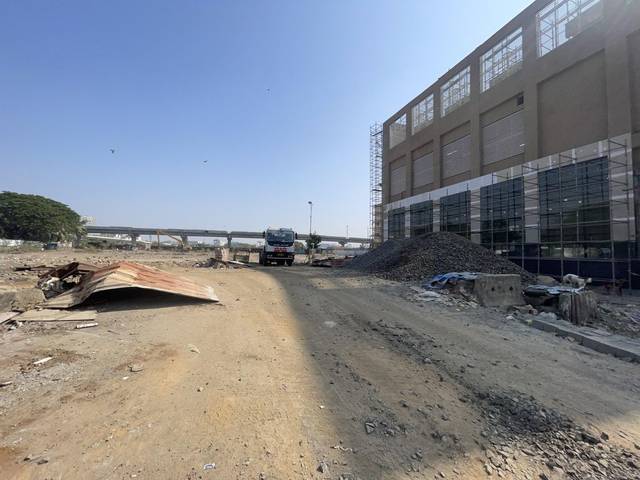
Region: India
Coordinates: 19.071, 72.849